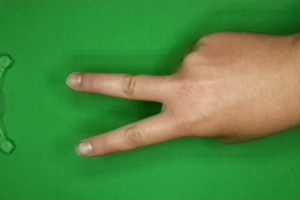
Label: scissors